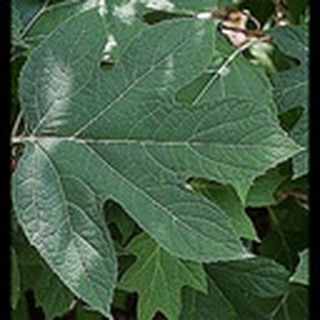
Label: healthy_cotton